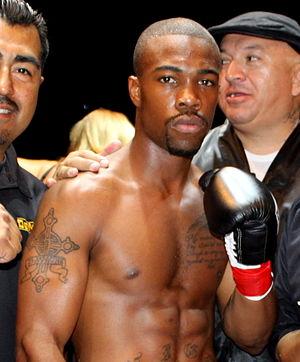
Gary Russell Jr. est un boxeur américain né le 5 juin 1988 à Washington.